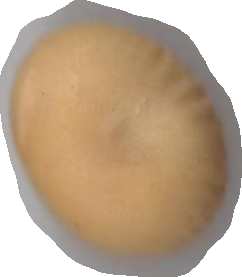
Variety: Dega